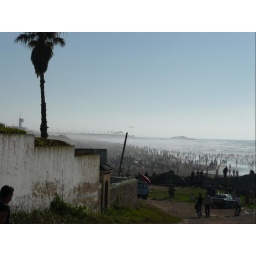
Thousands of men standing at the beach one sunny Sunday in May. Just standing.